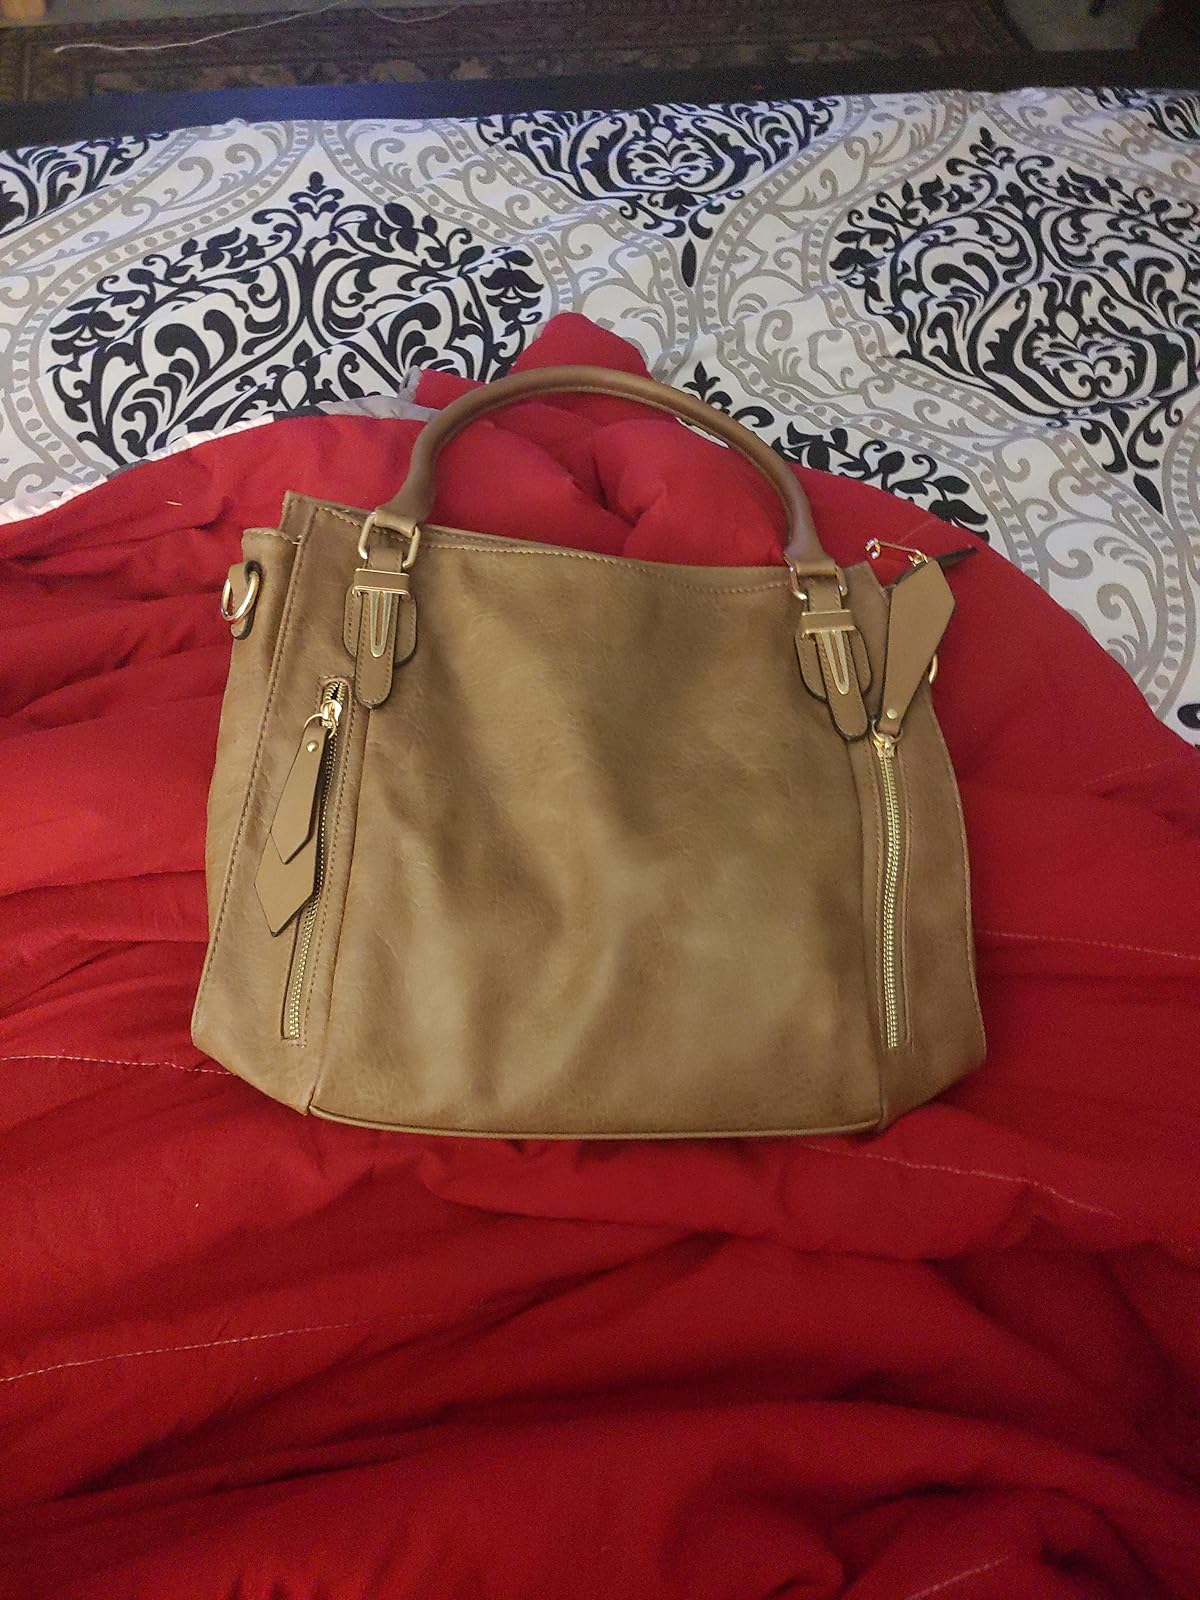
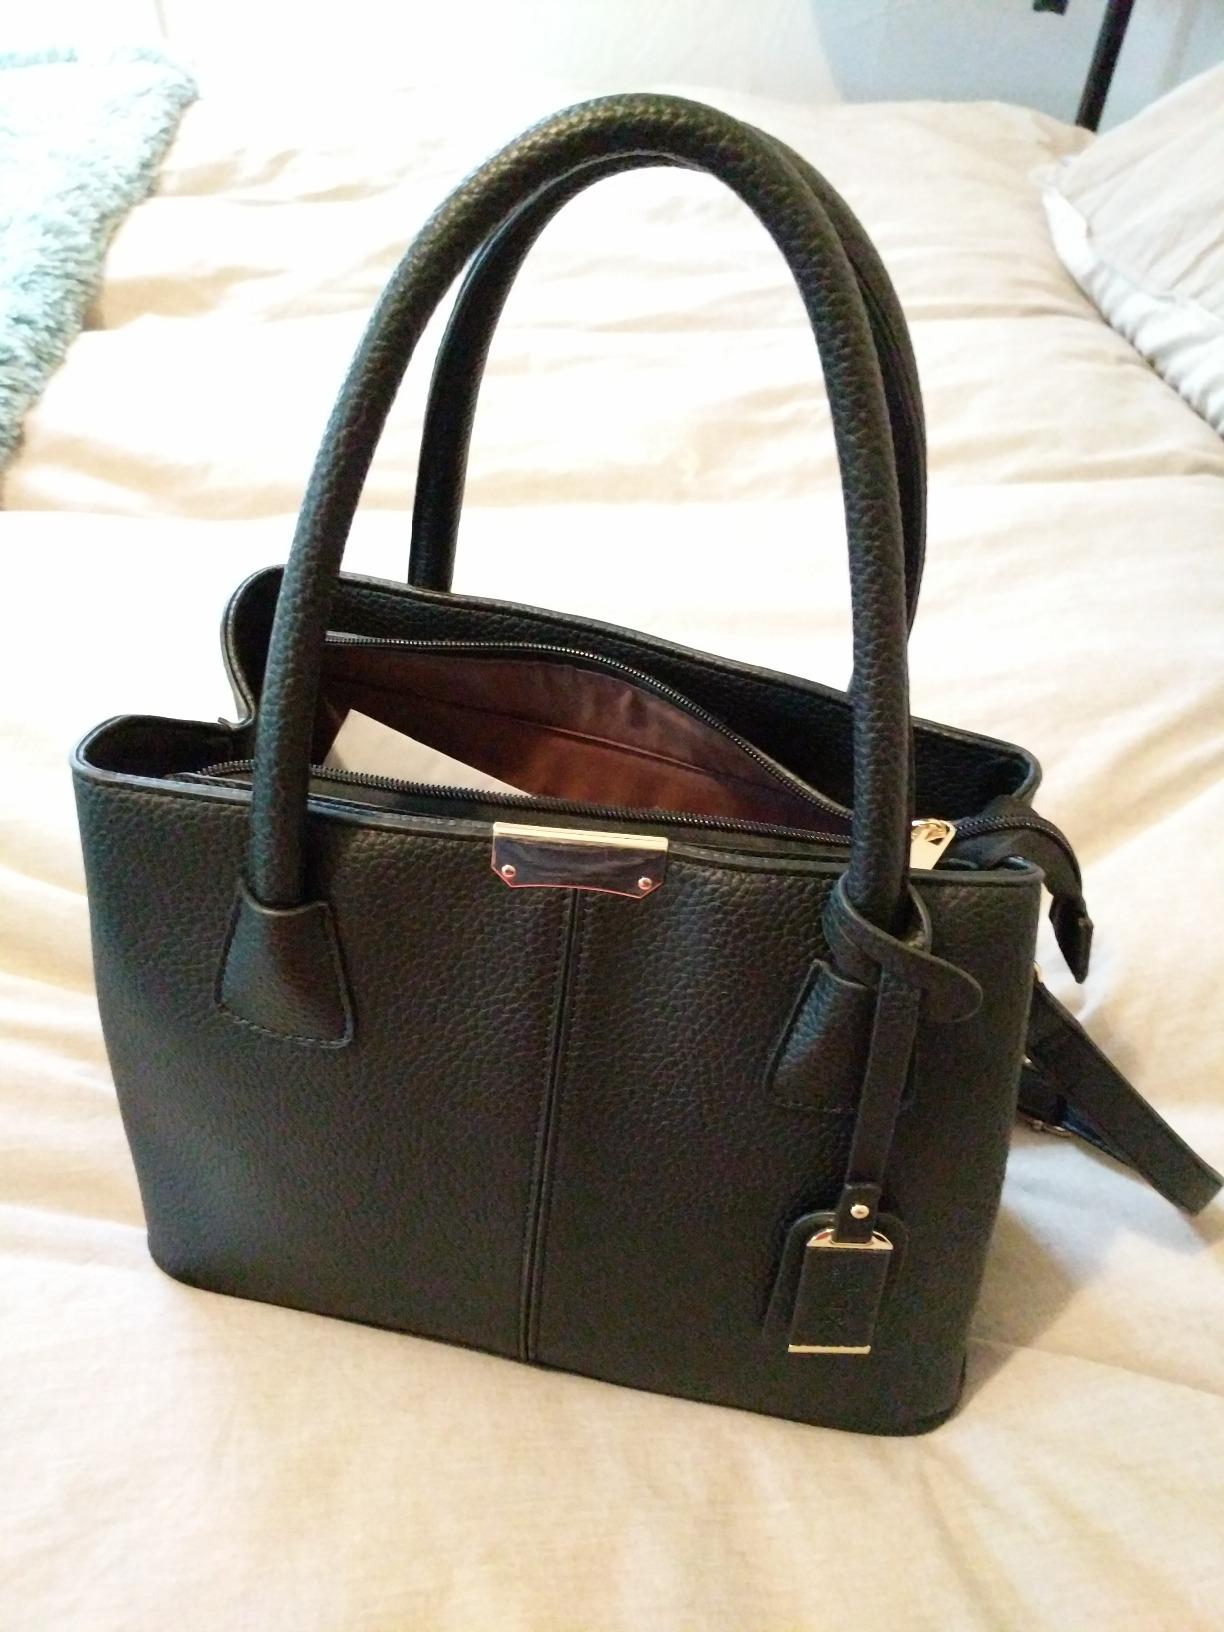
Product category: accessories_handbag
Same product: no